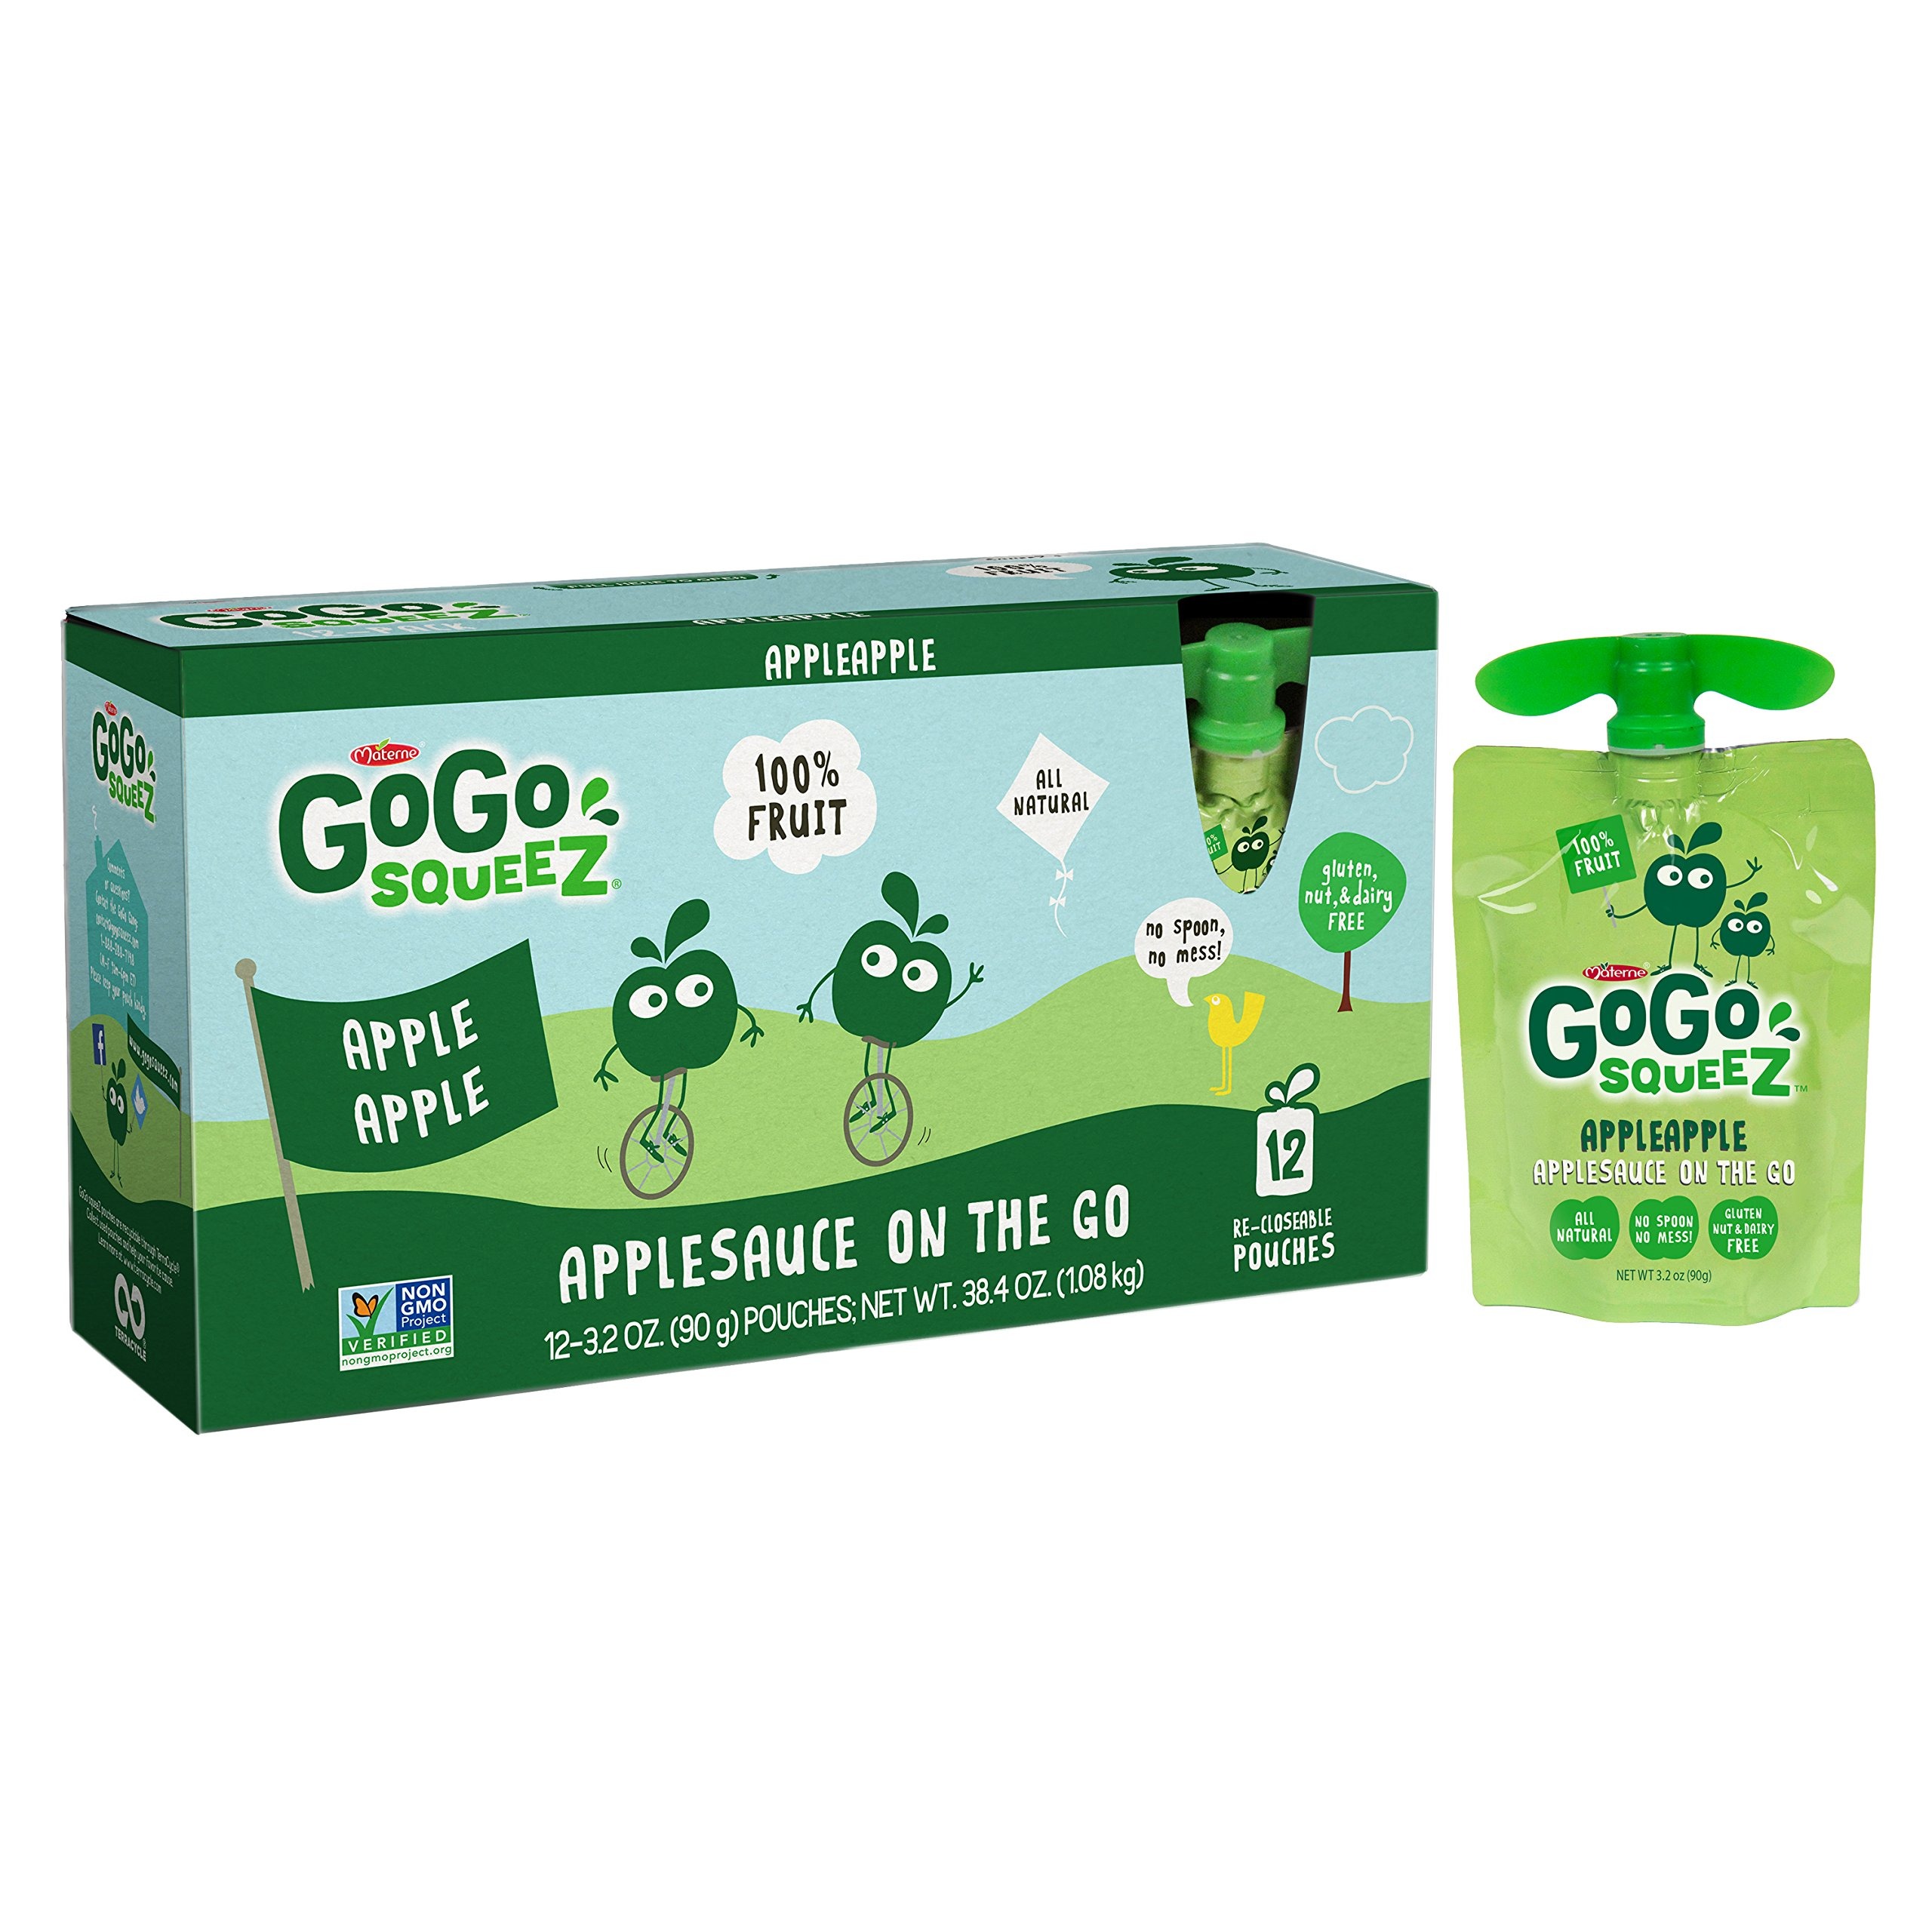
Item Name: GoGo squeeZ Applesauce On The Go, Apple Apple, 3.2 Ounce Pouches, 12 Count
Bullet Point 1: Pack Of Twelve, 3.2 Ounce (Total Of 38.4 Ounce)
Bullet Point 2: Pack Of Twelve, 3.2 Ounce (Total Of 38.4 Ounce)
Value: 3.2
Unit: Ounce

Price: 7.94